Moro Rebellion

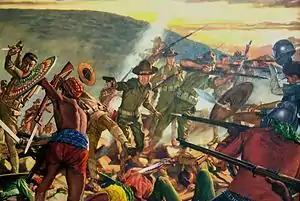
The four-day Battle of Bud Bagsak on the island of Jolo in 1913

Law enforcement in the Moro Province was difficult. Outlaws would go to ground at their home cottas, requiring an entire troop of police or soldiers to arrest them. There was always the danger of a full-fledged battle breaking out during such an arrest, and this led to many known outlaws going unpunished. In 1911, Pershing resolved to disarm the Moros. Army Chief of Staff Leonard Wood (former Moro Province governor) disagreed with this plan, stating that the move was ill-timed and that the Moros would hide their best arms, turning in only their worst. Pershing waited until roads into the interior had been completed, so that government troops could protect disarmed Moros from holdouts. He conferred with the Datus, who mostly agreed that disarmament would be a good idea – provided that "everybody" disarmed.